Backlash (2009)

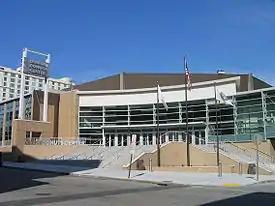
The event was held at the Dunkin' Donuts Center in Providence, Rhode Island.

Backlash is a pay-per-view (PPV) event that was established by World Wrestling Entertainment (WWE) in 1999. The concept of the pay-per-view was based around the backlash from WWE's flagship event, WrestleMania. The 2009 event was the 11th Backlash and featured the backlash from WrestleMania 25. It took place on April 26, 2009, at the Dunkin' Donuts Center in Providence, Rhode Island and featured wrestlers from the Raw, SmackDown, and ECW brands.